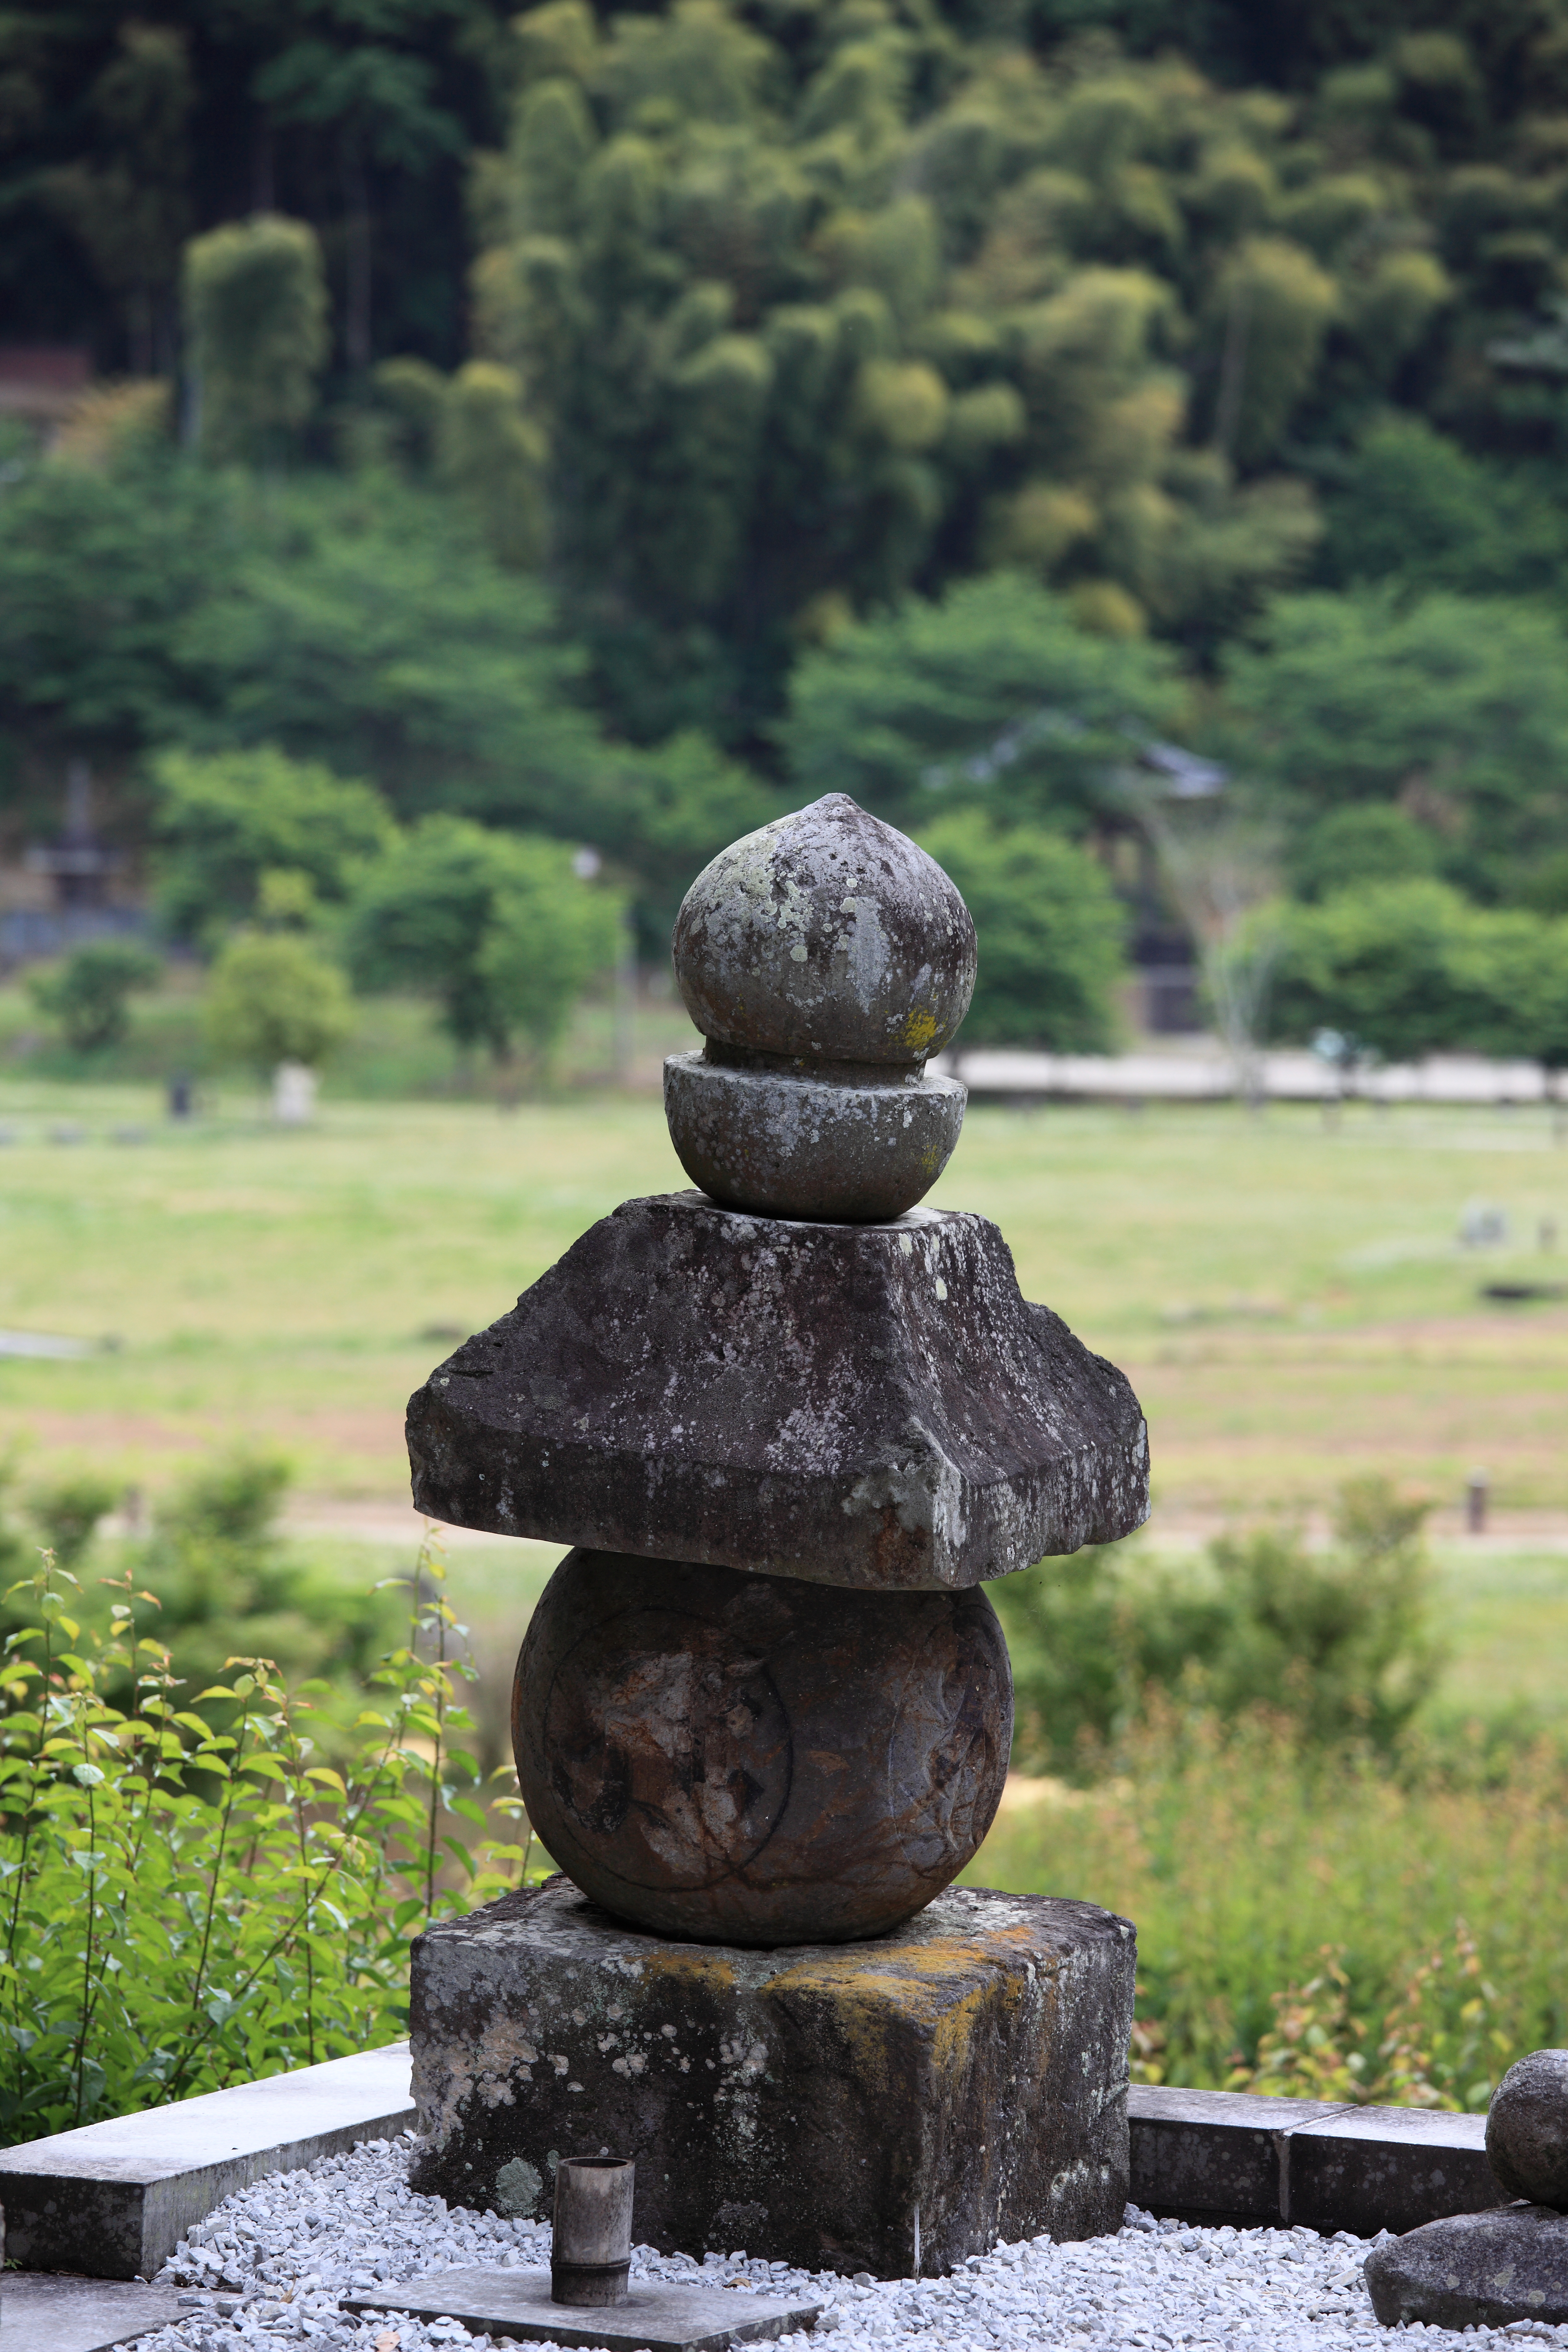
tree, rock, monument, statue, high, botany, garden, material, sculpture, temple, fountain, 5d, hires, markii, water feature, hi, res, resolution, ancient history